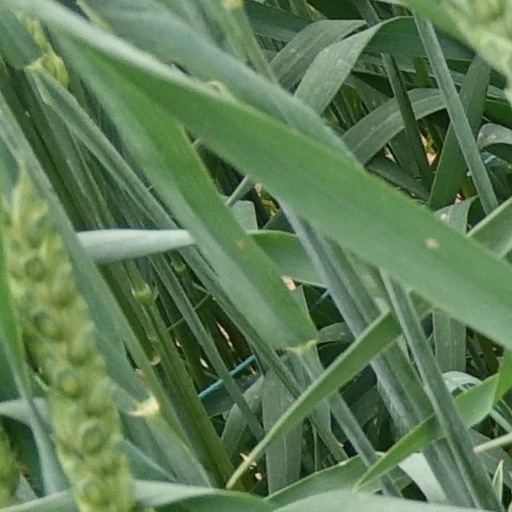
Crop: wheat